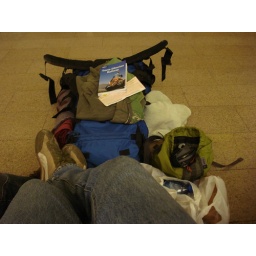
Waiting in the train station with my trans siberian book and ticket ready to go